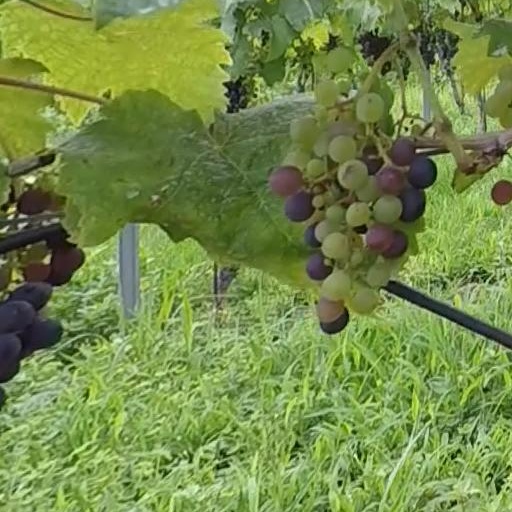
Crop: grape